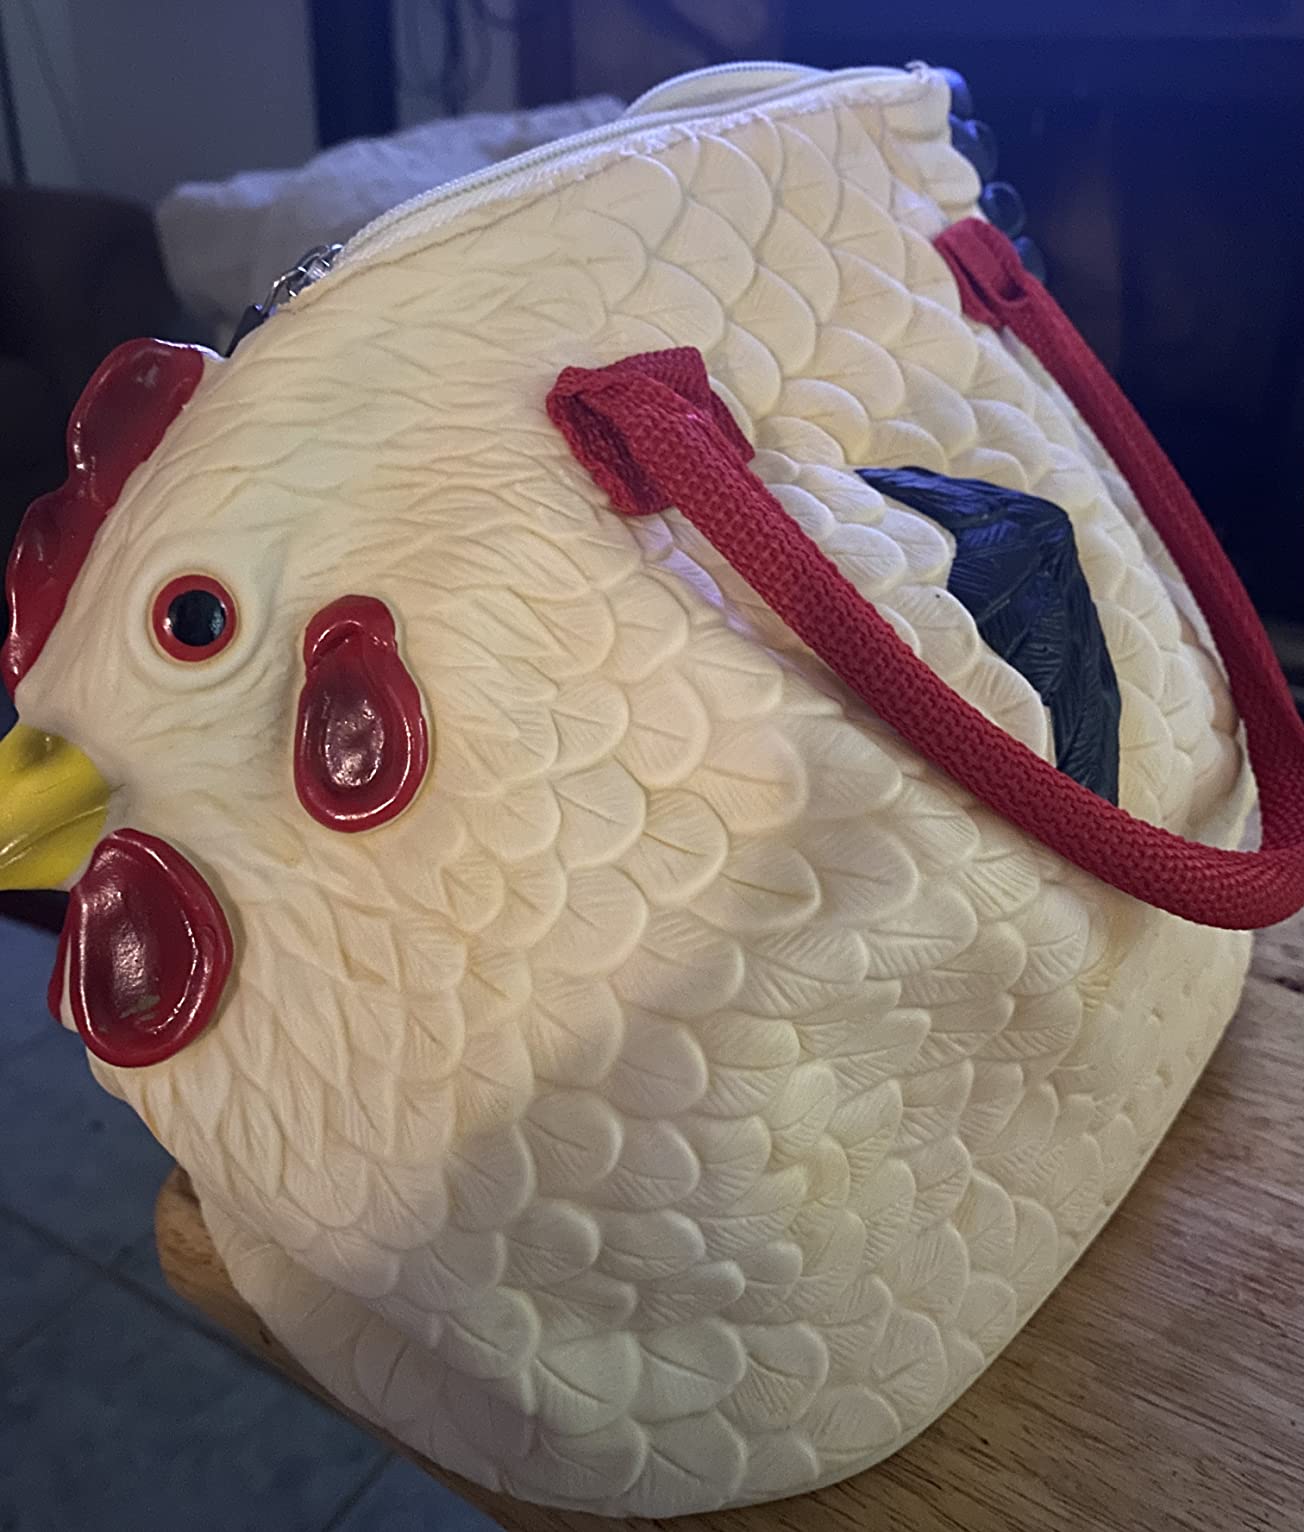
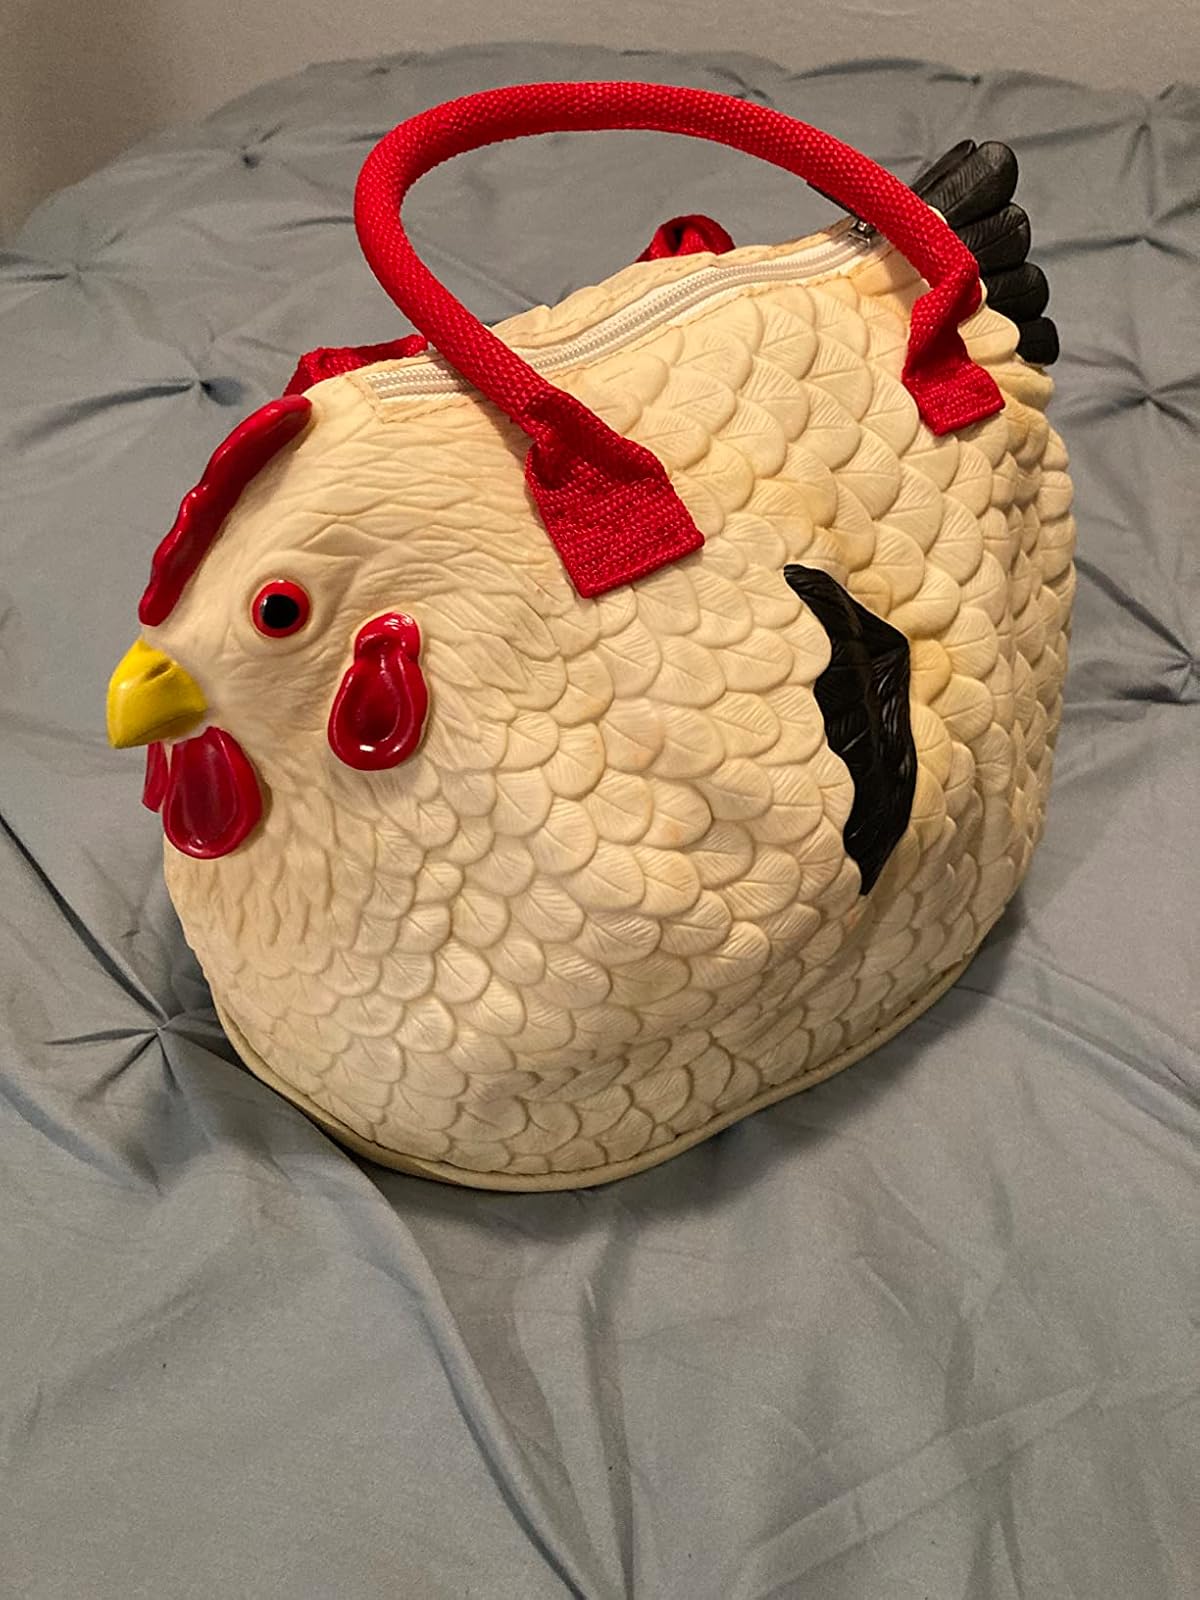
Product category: accessories_handbag
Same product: yes